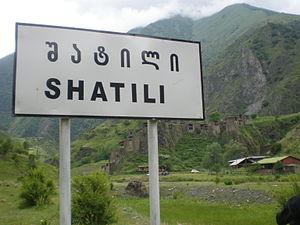
Chatili est un village historique de Géorgie, proposé au patrimoine mondial de l'UNESCO. Il est situé sur le flanc nord du Grand Caucase, près de la frontière avec la Tchétchénie, dans la province historique de Haute Khevsourétie, qui fait partie du mkhare moderne de Mtskheta-Mtianeti.